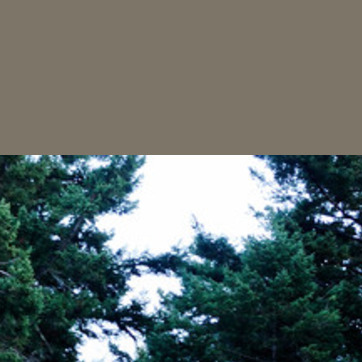
Material: sky